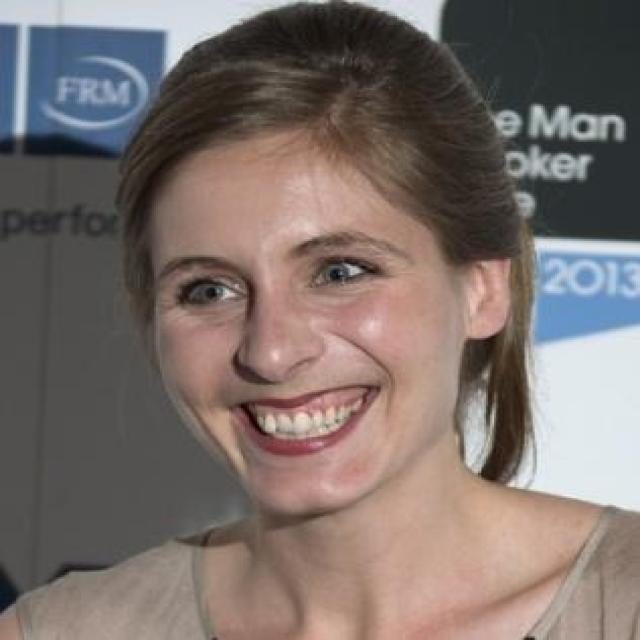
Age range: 21-44